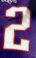
Number: 2